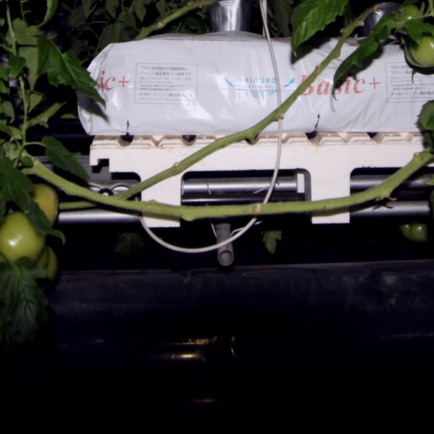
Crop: tomato